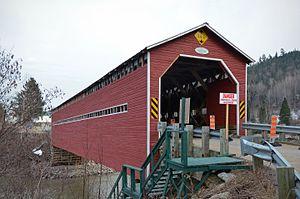
Pont couvert Louis Gravel - Sacré-Coeur, Côte-Nord, Québec, Canada
Sacré-Cœur est une municipalité du Québec, située dans la municipalité régionale de comté de La Haute-Côte-Nord et dans la région administrative de la Côte-Nord. Son nom fait référence au Sacré-Cœur.